Great bustard

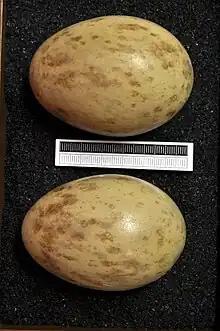
Eggs in the Museum Wiesbaden

Some individuals in Iberian populations make short seasonal movements of , particularly males which appear to move in response to higher summer temperatures. European populations are sedentary or make irregular movements in response to severe winter weather. Populations breeding along the Volga in Russia migrate around to spend the winter season in Crimea and Kherson Oblast. Populations breeding in northern Mongolia migrate over to Shaanxi Province of China.